Dennis K. Stanley

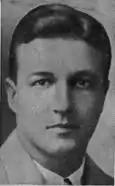
Stanley c. 1933

Stanley also served as the first head coach of the Florida Gators men's tennis team from 1932 to 1940, compiling a 54–12 record, as well as the head coach for the Florida Gators track and field team from 1934 to 1936. As measured by his winning percentage (.818), Stanley remains the winningest tennis coach in Gators history.